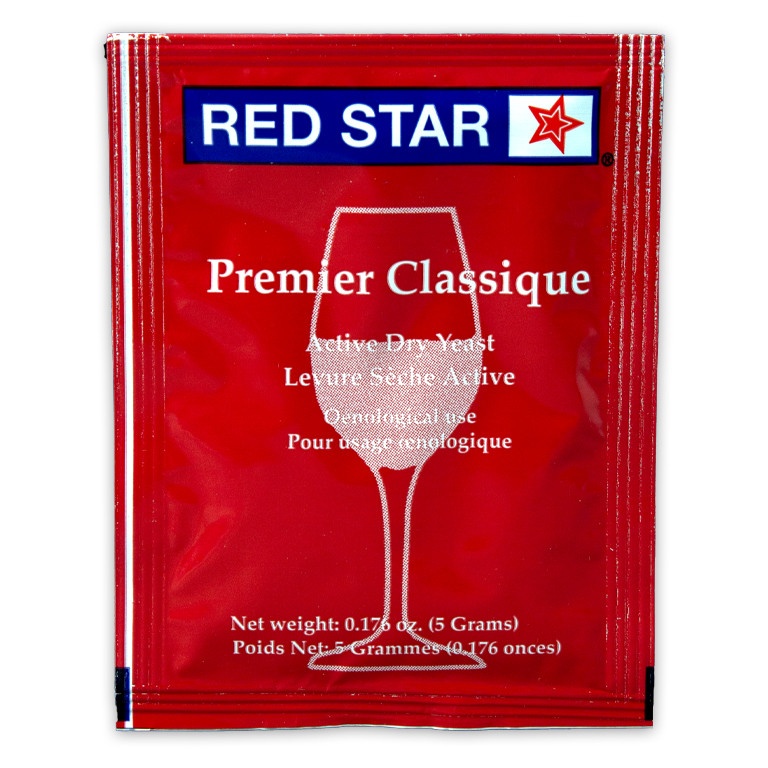
Red Star Premier Classique Wine Yeast
Description Details Directions Red Star Premier Classique yeast (formerly called Montrachet) produces full-bodied red and white wines and can be used to ferment to complete dryness. It has a good alcohol tolerance of 15% and produces wines with pleasing complex flavors and intense color. Form: Dried Temperature Range: 54° - 95°F (12° - 35°C) Alcohol Tolerance: 15% Compliance: Non-GMO Use 5 grams in 5 to 6 US gallons (18.9 - 22.7L)
Brand: Red Star
Category: Arts & Entertainment > Hobbies & Creative Arts > Homebrewing & Winemaking Supplies > Wine Making > Rosé Wine Making Supplies